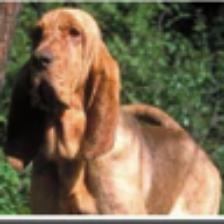
Label: NonHuman